1988 Formula One World Championship

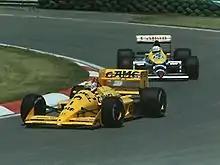
World Champion Nelson Piquet moved to Lotus (pictured here with his championship rival Nigel Mansell).

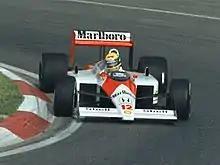
Ayrton Senna won eight races in his McLaren-Honda en route to first Drivers' Championship.

The Austrian Grand Prix was dropped from the 1988 calendar due to safety concerns with the Österreichring, the narrow pit straight resulting in the 1987 race having to be restarted twice and Stefan Johansson hitting a small reindeer during the practice session, destroying his car and breaking his ribs in the process. This led to a re-organisation of the calendar, with the Belgian Grand Prix being moved from late May to late August to fill the slot traditionally occupied by the Austrian Grand Prix, and the Mexican Grand Prix being moved from mid-October to late May.